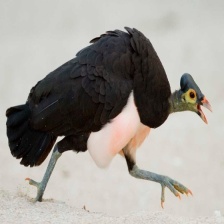
Species: MALEO
Scientific name: MACROCEPHALON MALEO